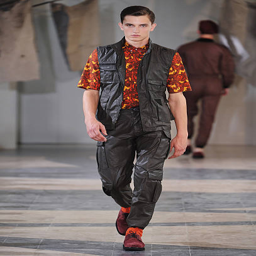
a model walks the runway at the menswear fashion show during paris fashion menswear week .